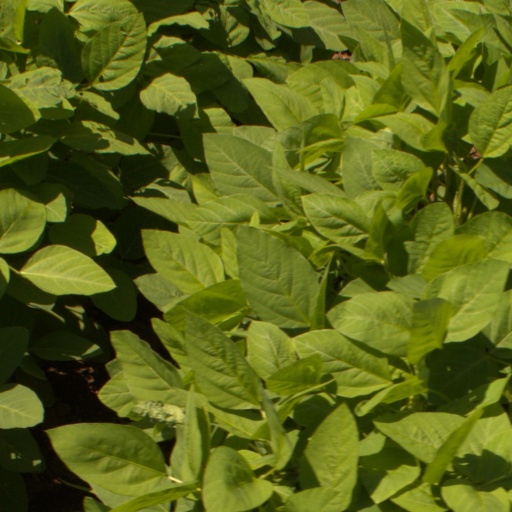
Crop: soybean